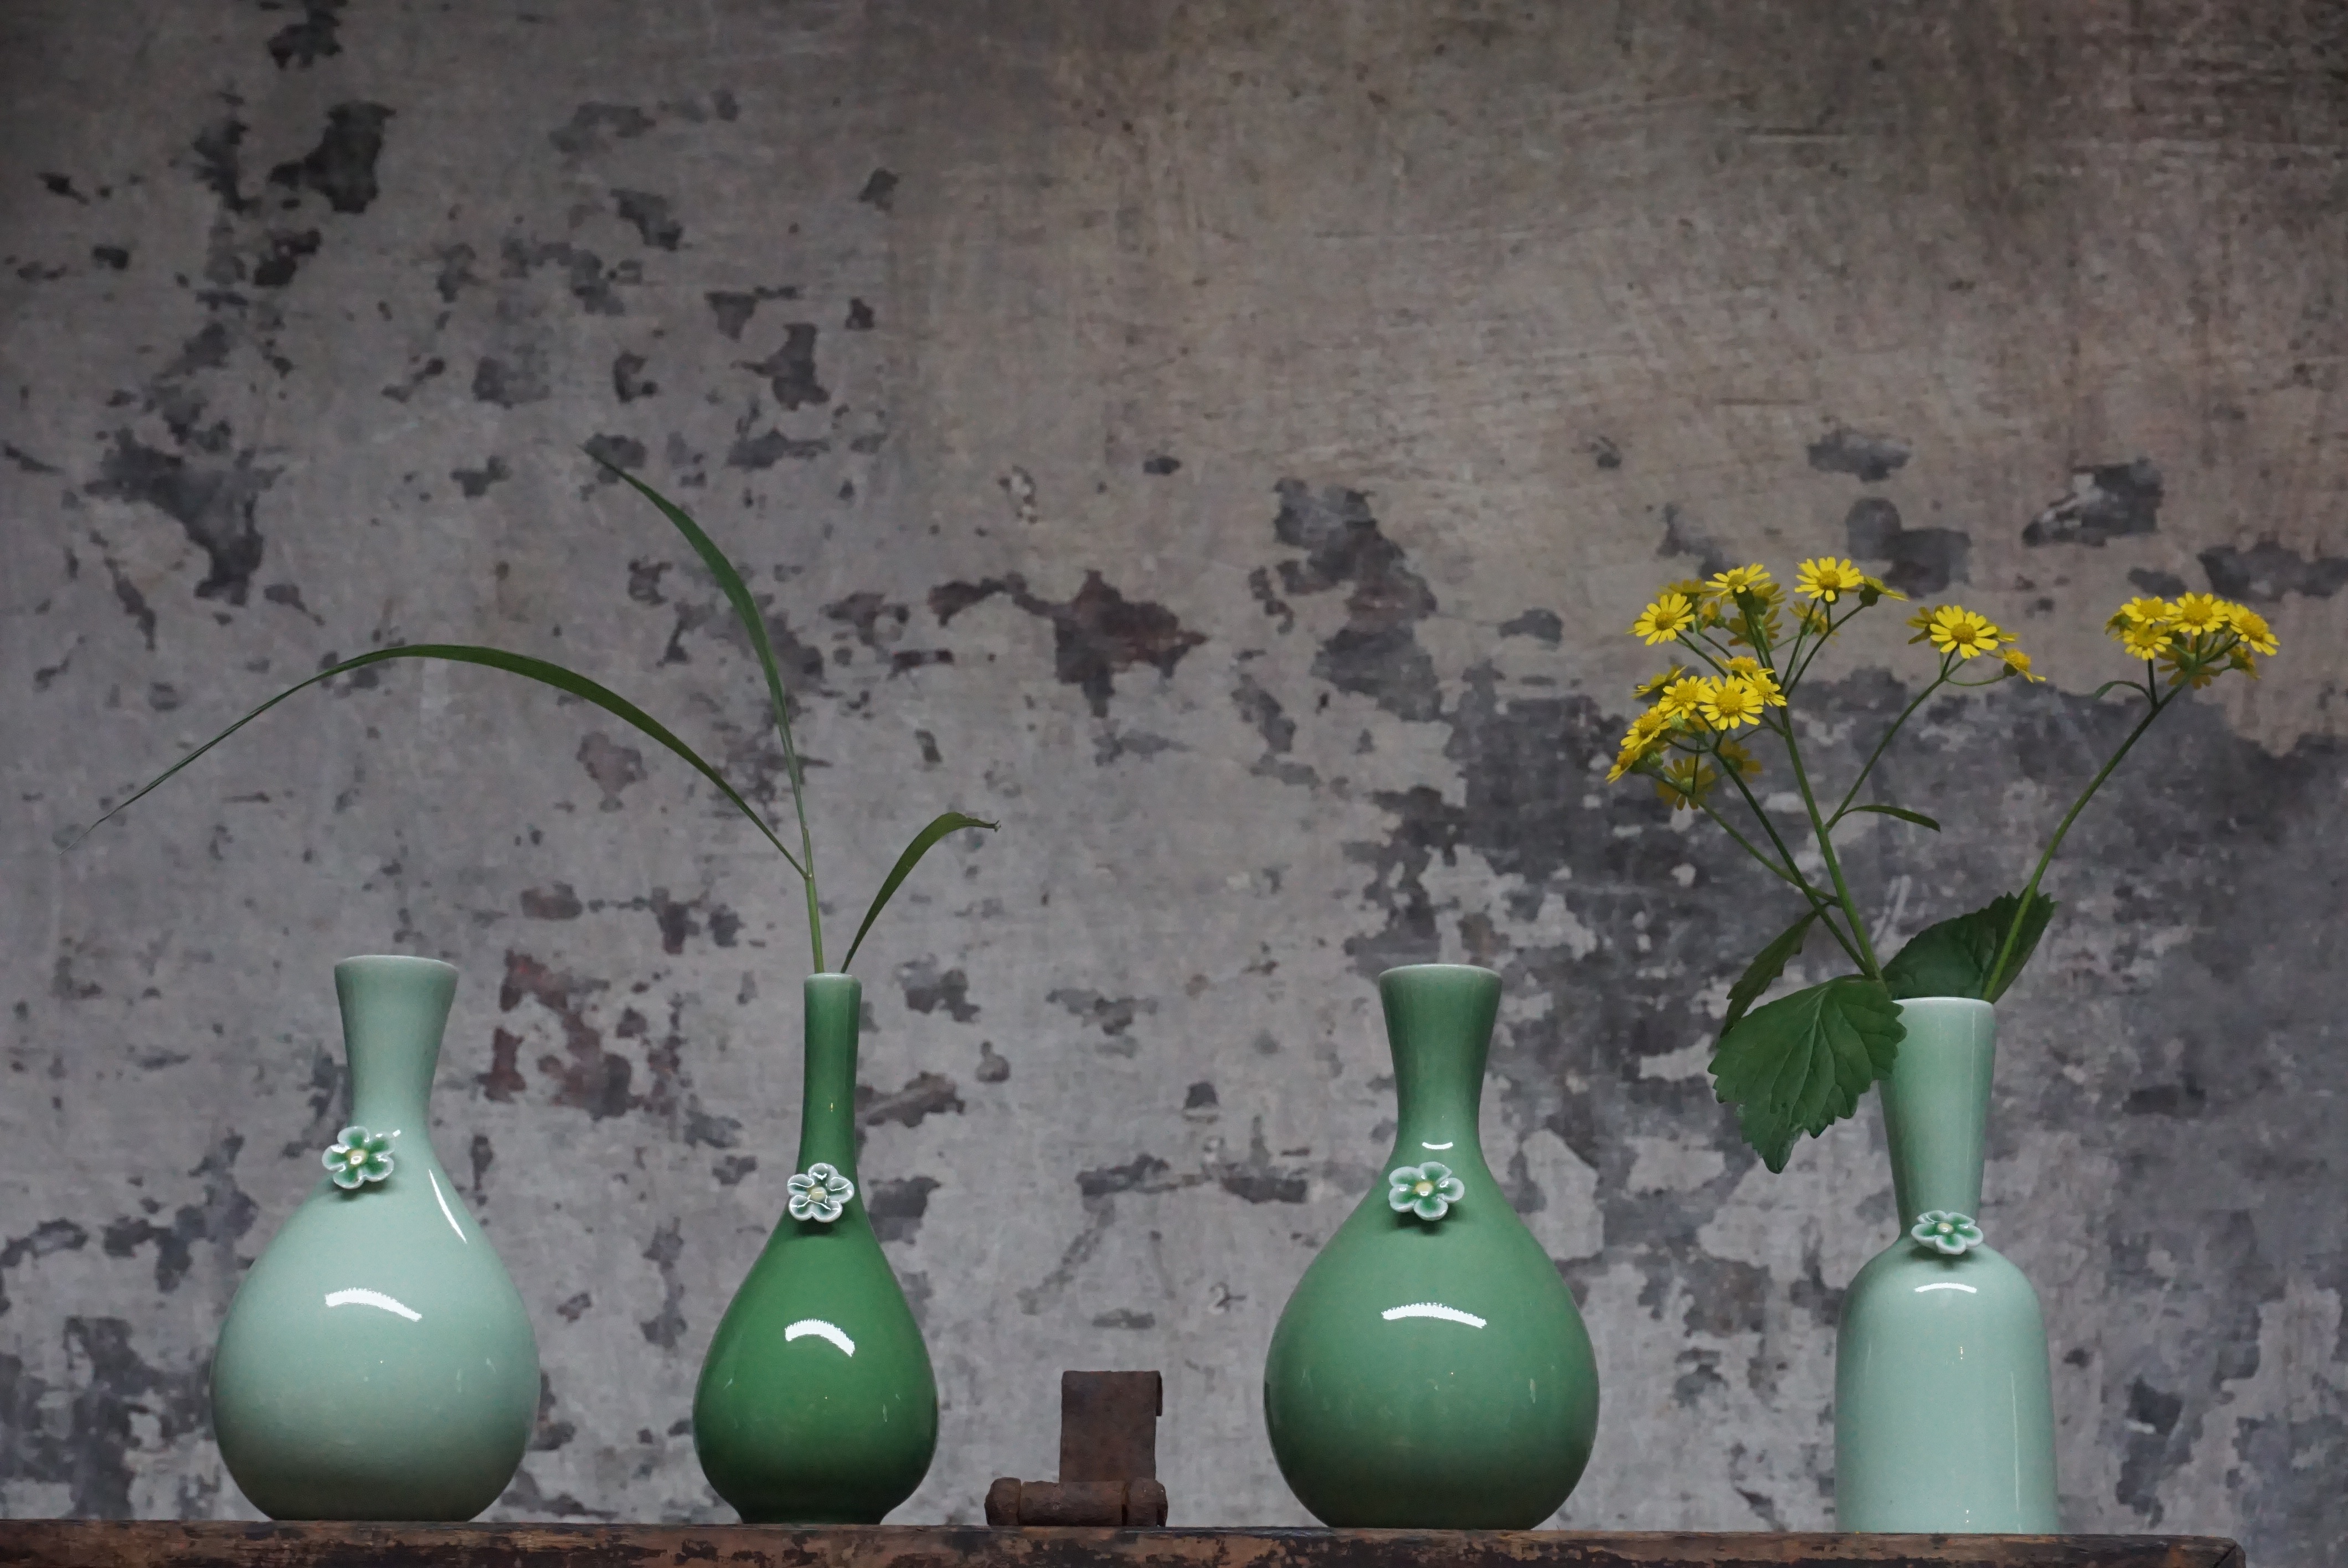
flower, glass, vase, green, ceramic, bottle, lighting, still life, painting, art, still life photography